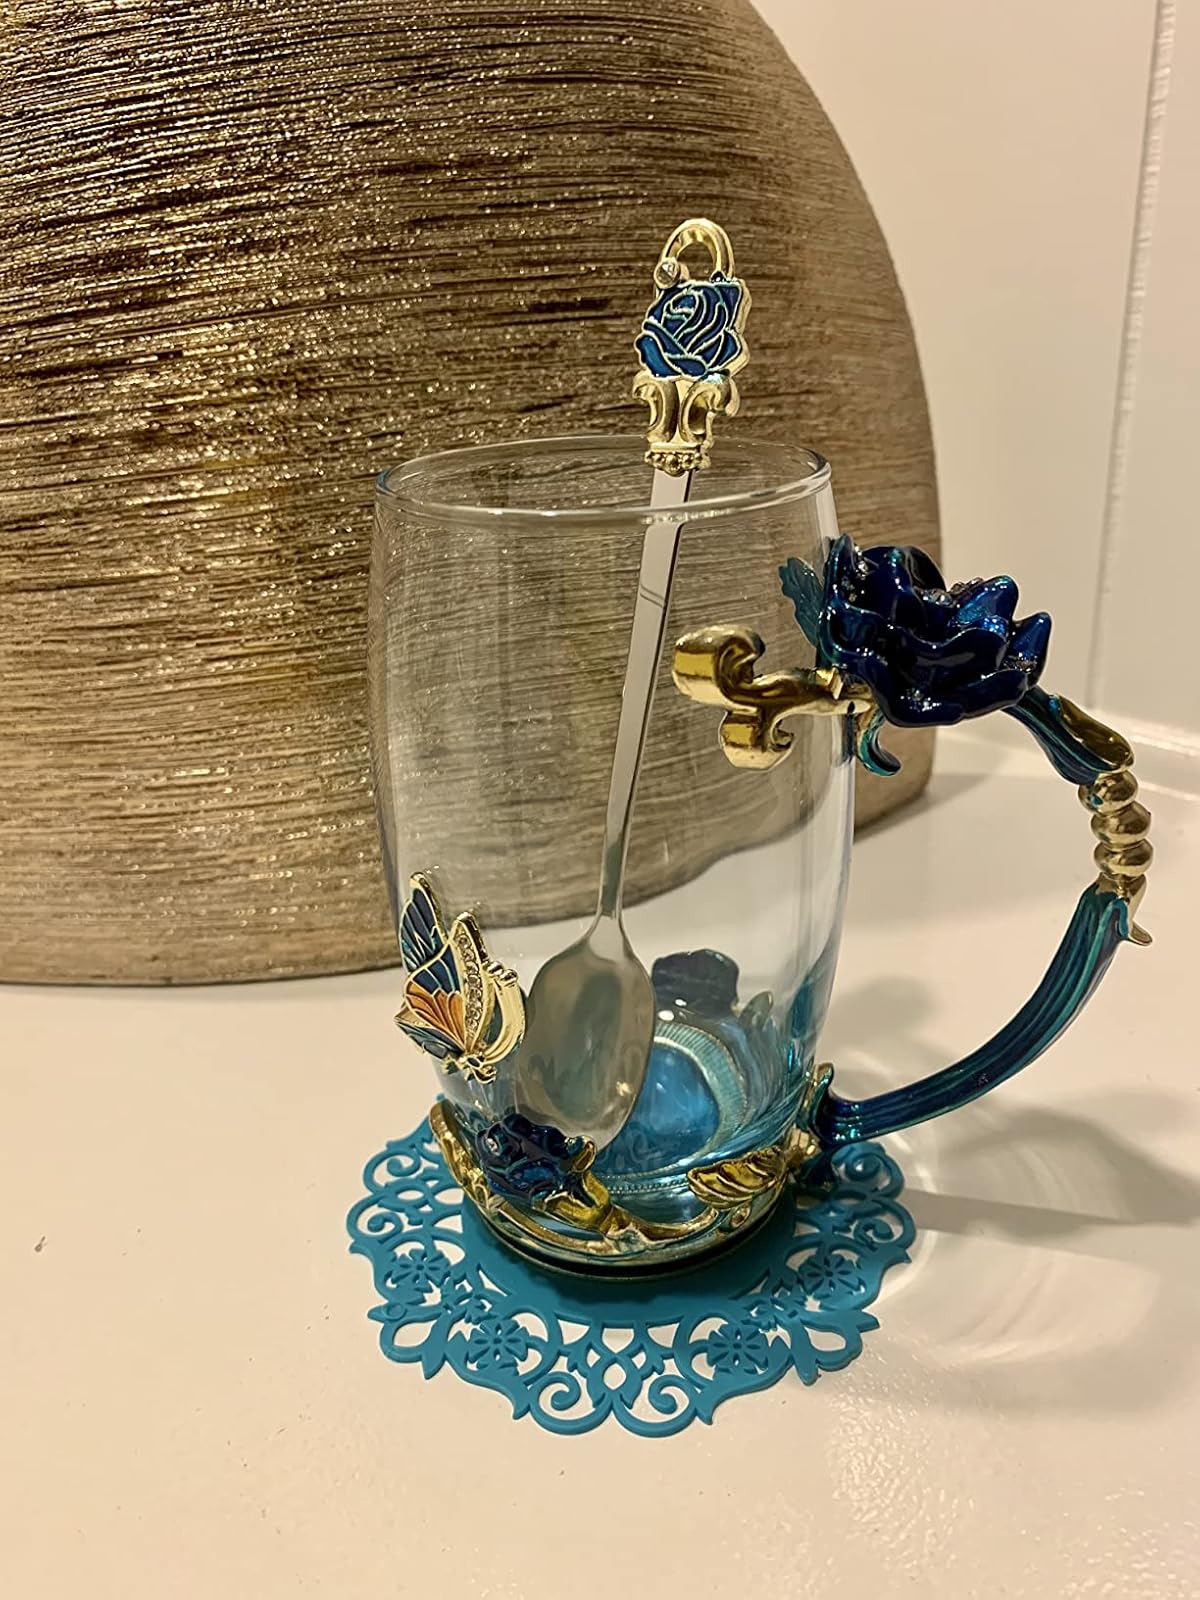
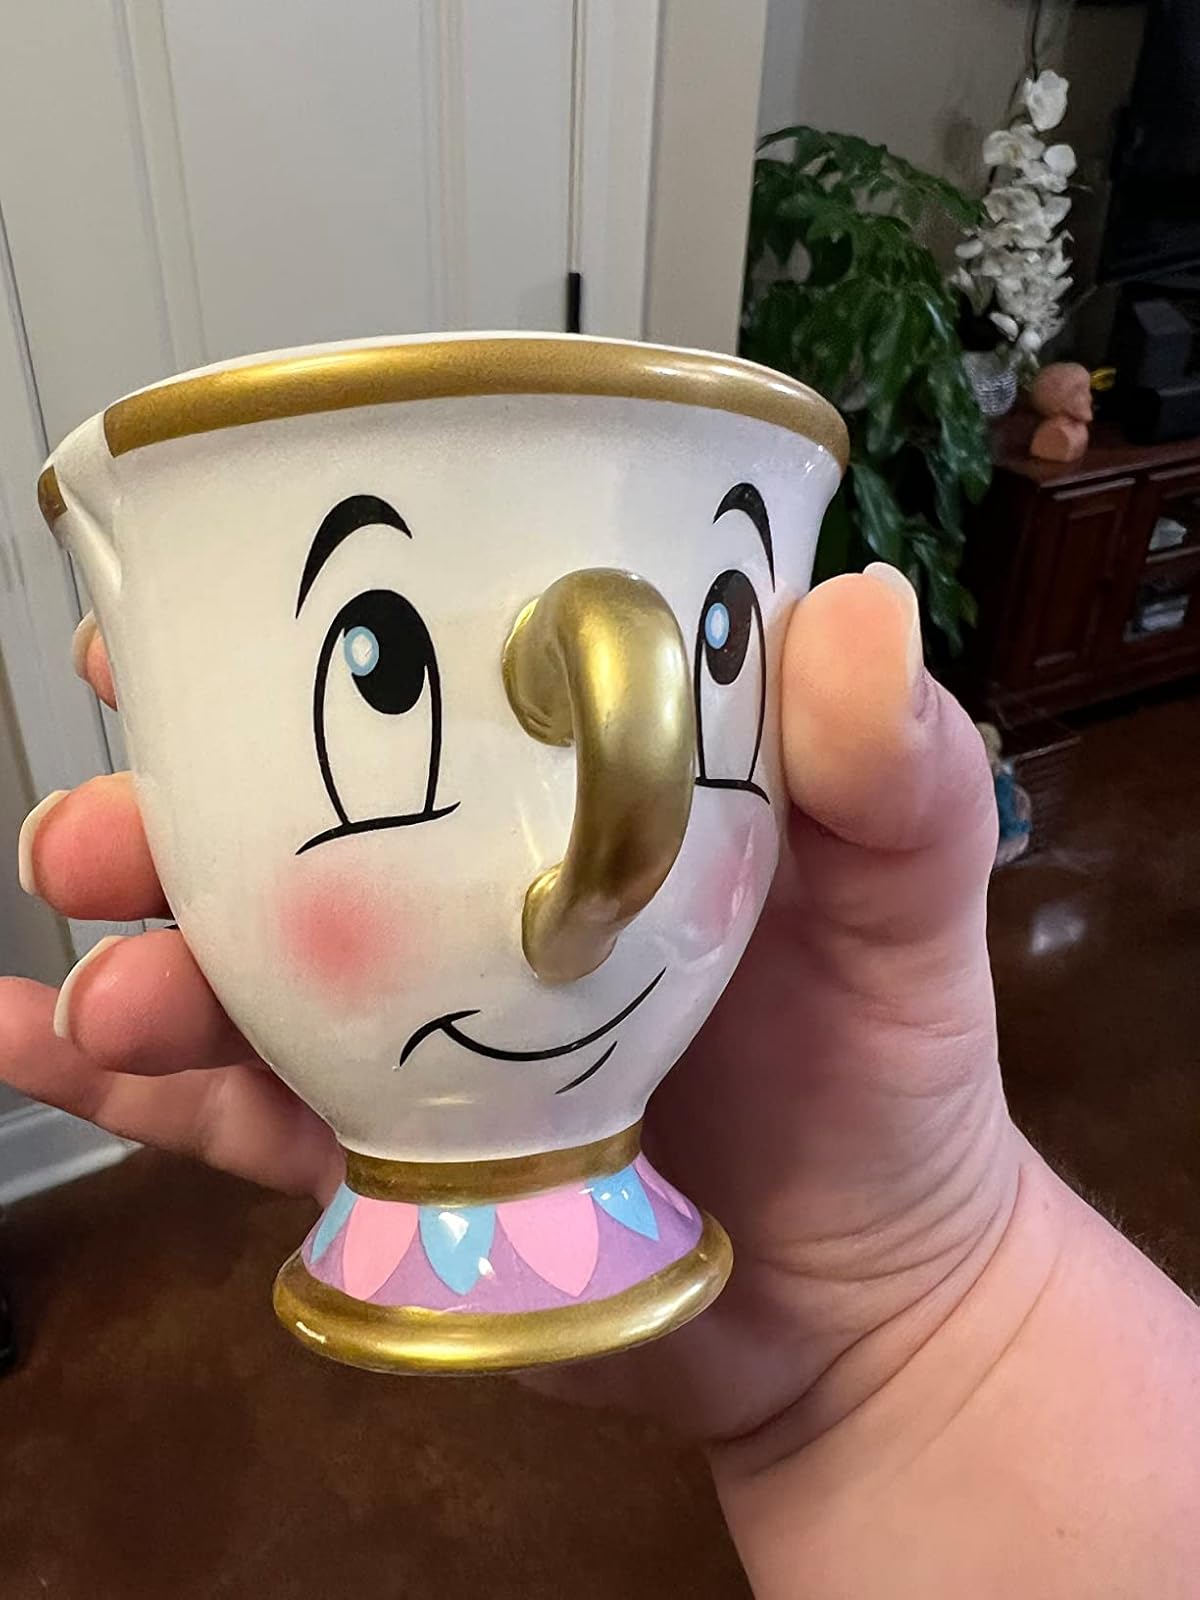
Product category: items_mug
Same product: no